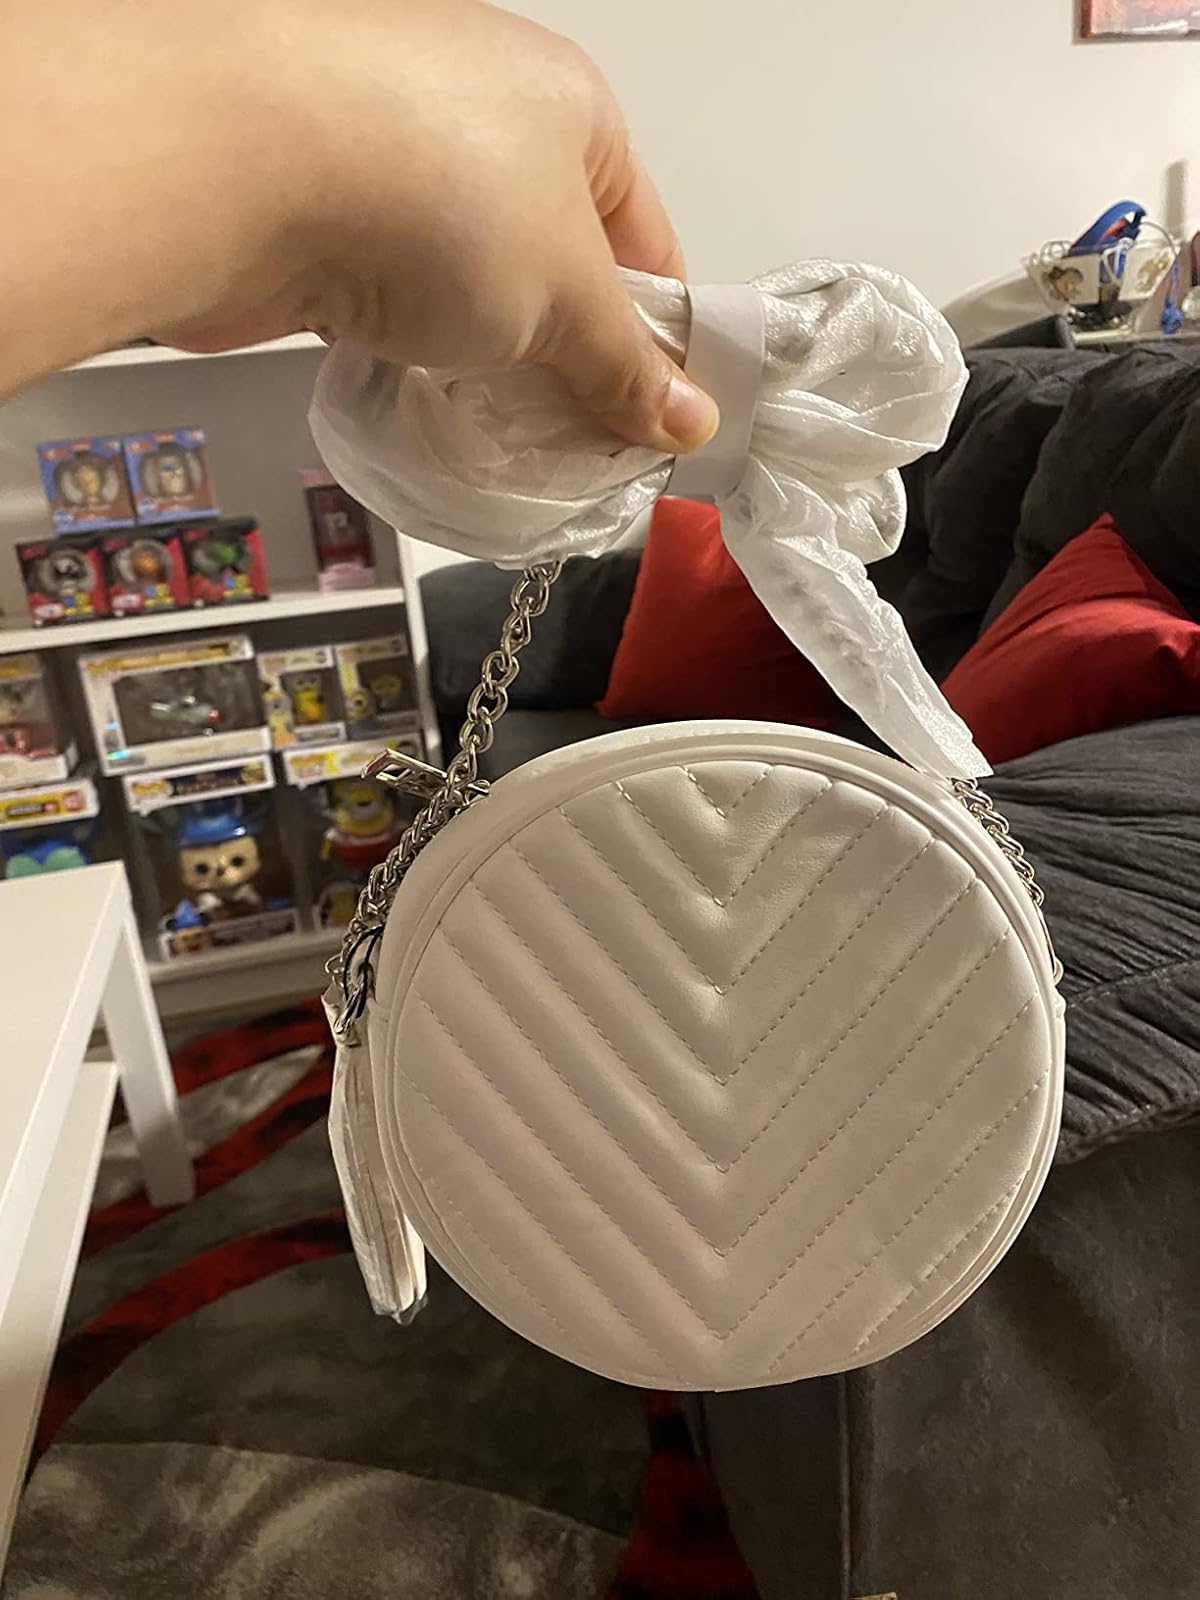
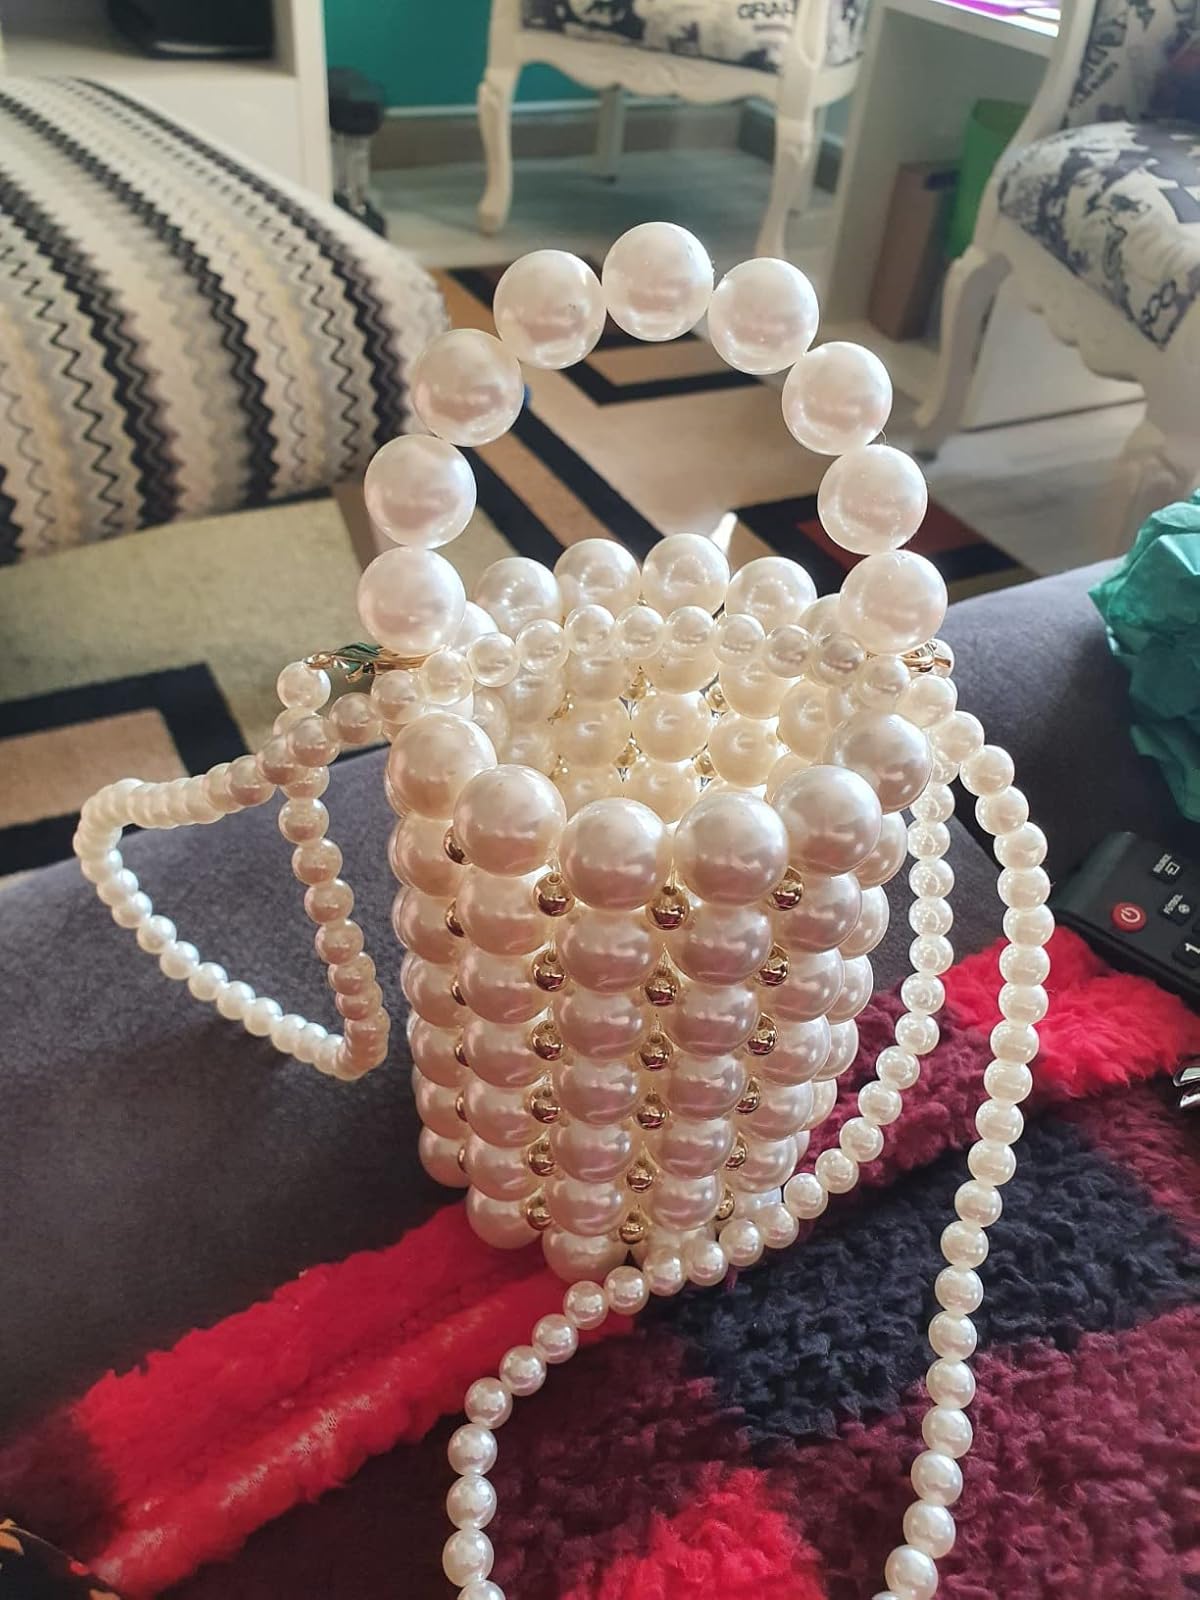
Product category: accessories_handbag
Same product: no